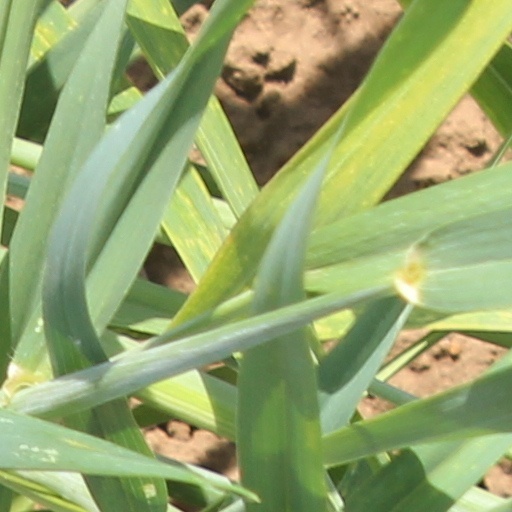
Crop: wheat